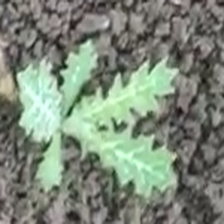
Weed species: Bilayat_(Mexicana_Argemone)